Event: Nepal Earthquake
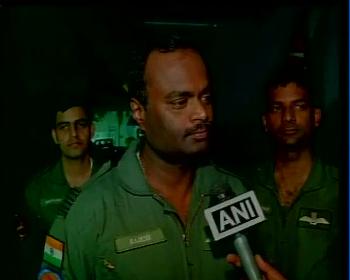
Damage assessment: no_damage